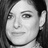
Emotion: happy